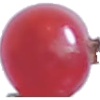
Label: redcurrant